2018 Toyota/Save Mart 350

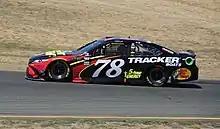
Martin Truex Jr. won the race.

"Fox NASCAR" televised the race in the United States on FS1 for the fourth consecutive year. Mike Joy was the lap-by-lap announcer, while six-time Sonoma winner Jeff Gordon and Darrell Waltrip were the color commentators. Jamie Little, Regan Smith and Matt Yocum reported from pit lane during the race. This is also Fox Sports' last Cup race for their portion of the season as NBC Sports takes over NASCAR broadcasts for the rest of the season.